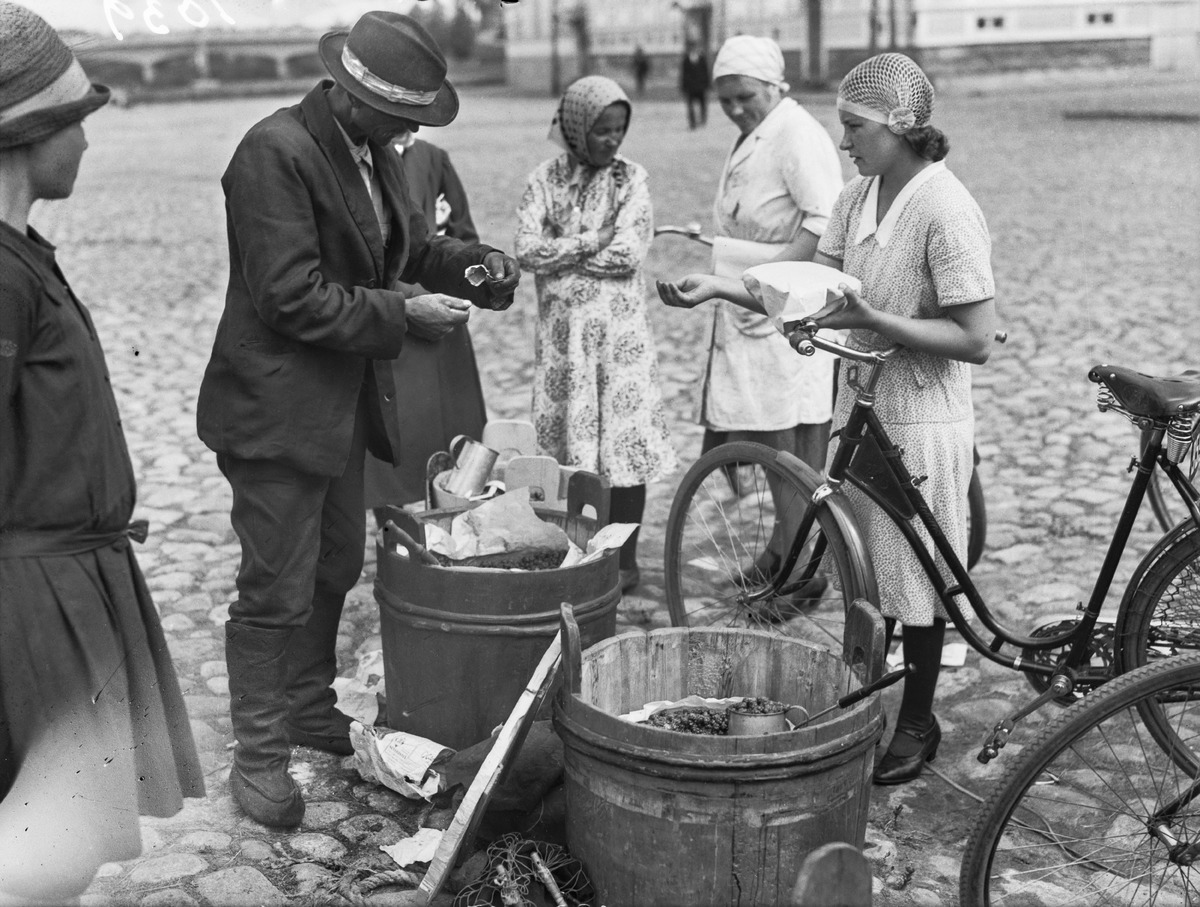
Hillan myyntiä
Selling of cloudberry
sisällön kuvaus: Hillan myyntiä Oulun kauppatorilla 28. heinäkuuta 1931. content description: Selling of cloudberry at Oulu market square on July 28th 1931.
Vuosi: 1930
Paikka: Suomi, Oulu, Suomi, Pohjois-Pohjanmaa, Oulu
Aiheet: lakka; hilla; marjat; kauppiaat; kauppa; torit; torikauppiaat; asiakkaat; seller; customers; cloudberry; market squares